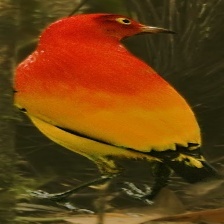
Species: FLAME BOWERBIRD
Scientific name: SERICULUS ARDENS